Wittelsbach-class battleship

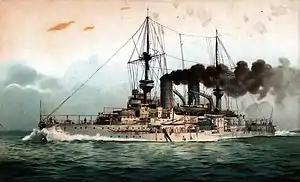
Lithograph of in 1902

The ships of the class were long at the waterline and overall. They had a beam of and a draft of forward. The s were designed to displace with a standard load, and displaced up to at full combat weight. The -class ships' hulls were built with transverse and longitudinal steel frames. Steel hull plates were riveted to the structure created by the frames. Each hull was split into 14 watertight compartments and included a double bottom that ran for 70 percent of its length.